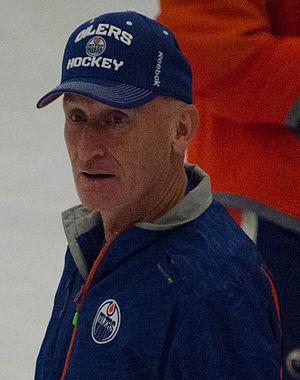
Craig Edward Ramsay est un joueur de hockey sur glace professionnel canadien.